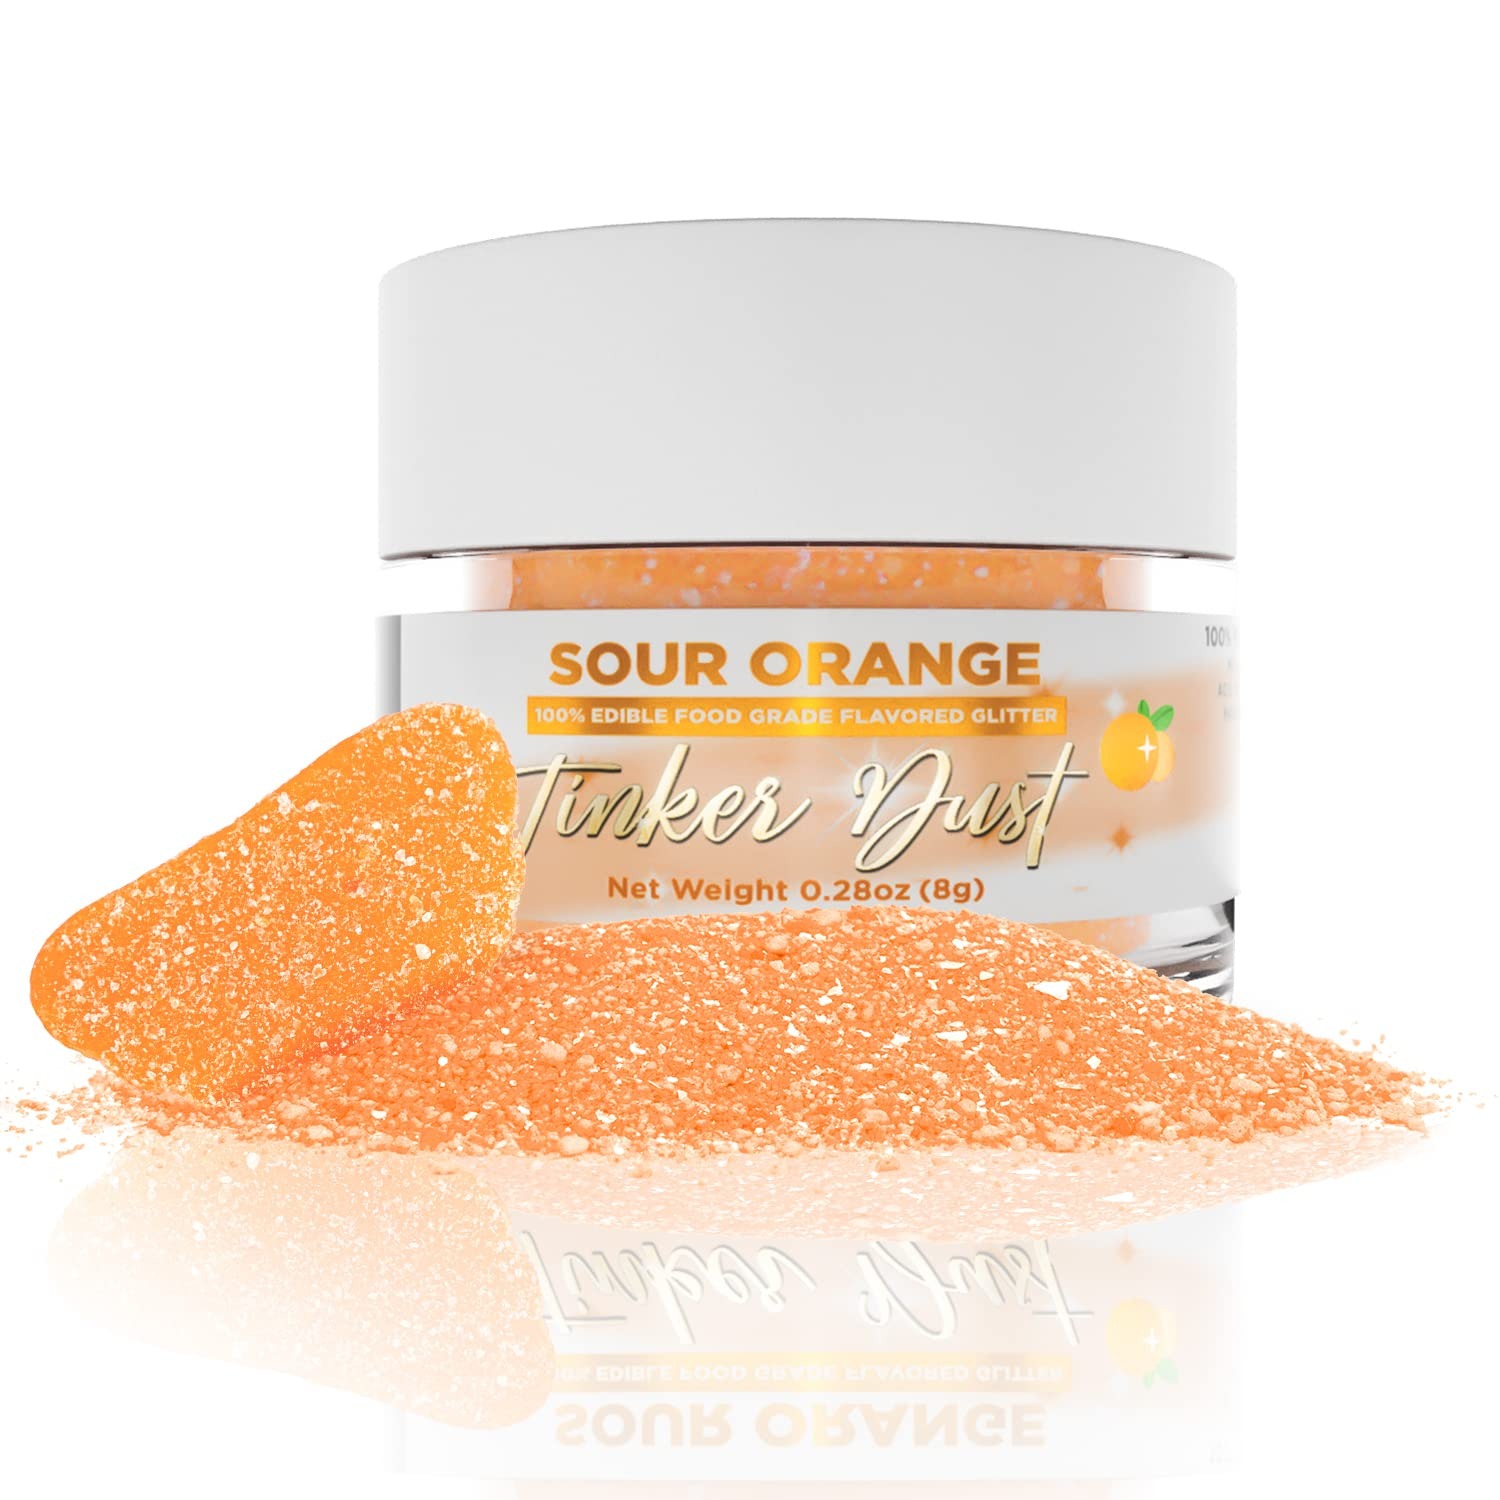
Item Name: Bakell - Sour Orange Flavored Tinker Dust (8g, 1x Jar) Edible Glitter for Cakes, Cupcakes, Cake Pops, Gummies, Ice Cream and Cookies!
Bullet Point 1: Powerful Flavors: Flavored Tinker Dusts are a very potent, shiny, flavored edible glitter-dust used for cake & cookie decorating, confectionery crafts & baking!
Bullet Point 2: More to Explore: Try all 10 flavors! Sour Blue Raspberry, Sour Fruit Punch, Sour Green Apple, Sour Orange, Sour Watermelon, Sour Wild Cherry, Sweet and Sour, Sweet Banana, Sweet Birthday Cake, Sweet Cotton Candy as a complementary addition to your treats!
Bullet Point 3: Made in the USA & Safe: Buy the best-selling edible glitter! Tinker Dust's premium edible glitter is vegan, made in the USA, halal certified, kosher certified, and it is safe to consume.
Bullet Point 4: Sealed for Maximum Freshness: Jar comes with resealable flip cap for access to an easy pour and long lasting freshness.
Bullet Point 5: A Trusted Brand: Flavored Tinker Dust from the Bakell company is the #1 trusted glitter & confectionary brand
Product Description: Awaken your taste buds with the tangy zest of Sour Orange Flavored Tinker Dust! Transform your confections with the tantalizing essence of fresh oranges, infusing your treats with a burst of delightful tartness. Ideal for adding a unique touch to your confections, this Tinker Dust creates a tantalizing experience, delivering the unmistakable flavor of sour oranges.
Value: 1.0
Unit: Count

Price: 11.98